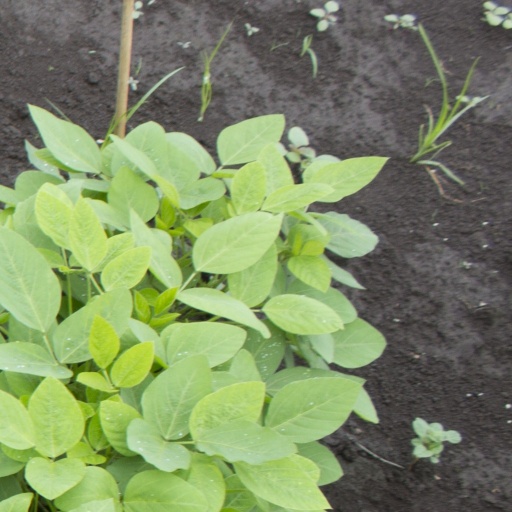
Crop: soybean